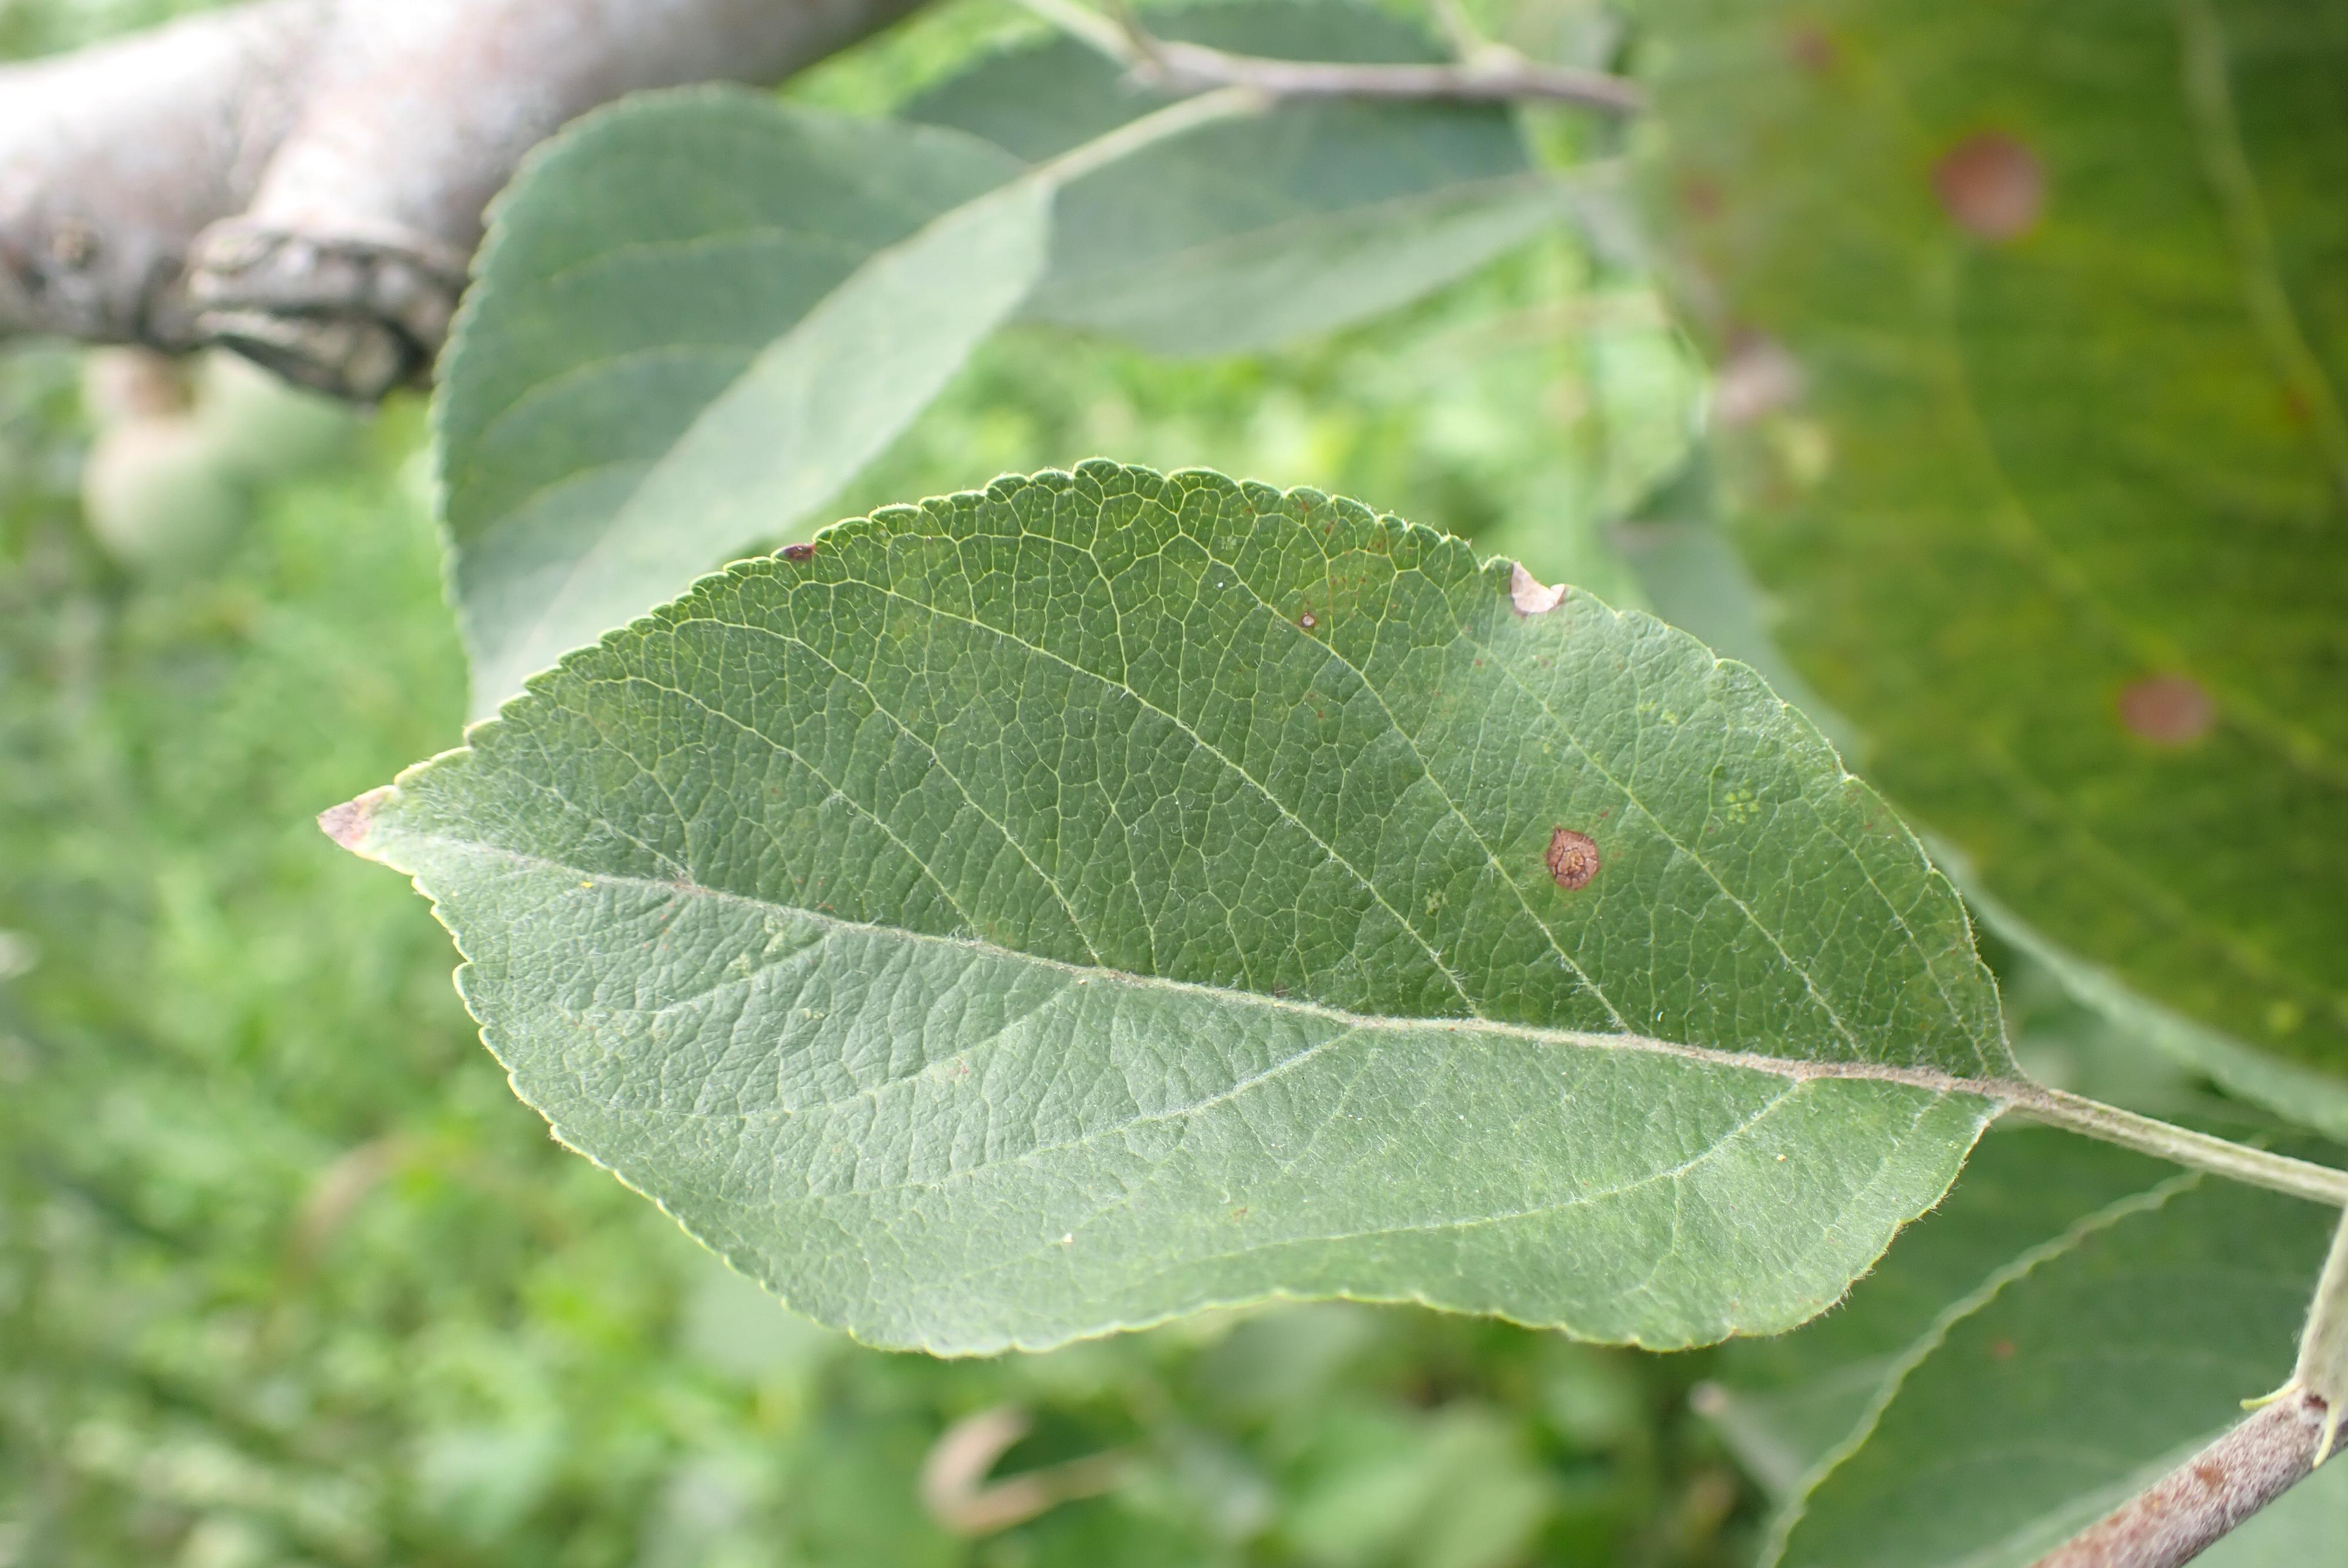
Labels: frog_eye_leaf_spot